Vijay Singh

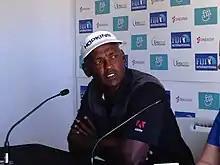
Singh at a press conference in 2014

Controversy surrounded Singh in 2003 before the Bank of America Colonial. Annika Sörenstam was scheduled to play the event, and Singh was quoted as saying, "I hope she misses the cut ... because she doesn't belong out here." He later said that the substance of his interview to an Associated Press reporter was that she would be displacing some other struggling male player, for whom he had his sympathies. However, the media focused on this statement. "Golf Digest" wrote that Singh had become "pro golf's bad guy".